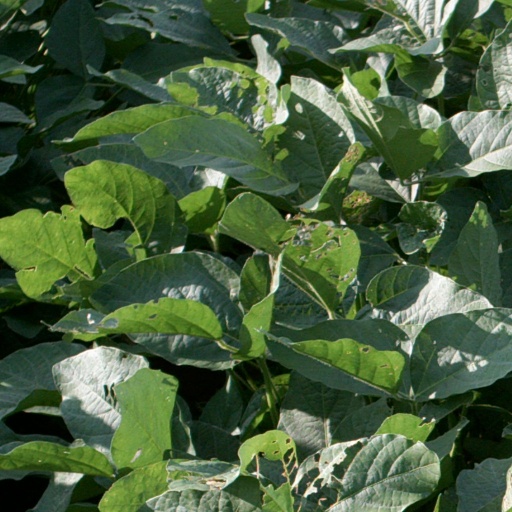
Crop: soybean